Al-Muradiyya Mosque

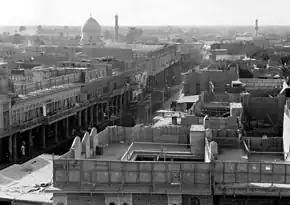
Al-Muradiyya Mosque (right) in 1932.

The mosque is built on extensive land with bricks and plaster and it is in area. Its chapel is rectangular in shape with its walls being thick and the mihrab being high. The building is surmounted by seven domes resting on four cylindrical columns of marble which are connected by pointed arches. The biggest of these domes is the central one which is above the chapel and is hemispherical and flattened in shape. The inside of the dome is decorated with Qu'ranic verses that revolve around its neck while the outside of the dome is decorated with blue and green faience. The six other domes are smaller in size. The mosque's dome is usually nicknamed "The Chinese Dome" due to the edge of its periphery serrated in a shape similar to the serrated edge of Chinese architecture. Located on the northwest corner of the summer chapel is the minaret which is also decorated. The inside includes a spiral staircase that leads to the basin which rests on a row of muqarnas topped by a ribbed bulbous. The minaret is a traditional Baghdadi minaret that was built in Abbasid style without Ottoman influence.